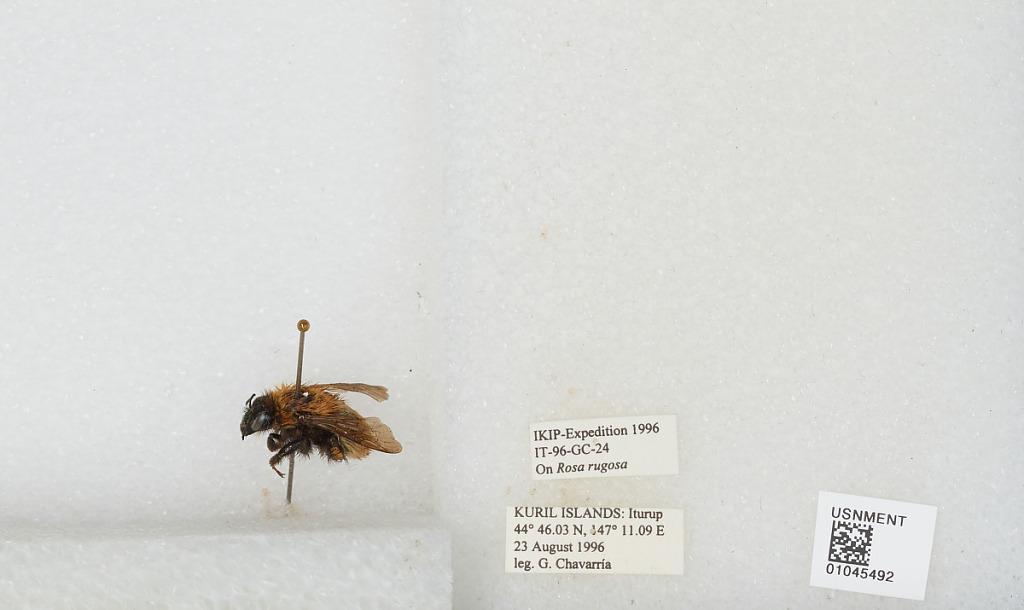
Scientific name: Bombus sp.
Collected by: G. Chavarria
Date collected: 1996-8-23
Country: Russia
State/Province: Sakhalin
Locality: Iturup, Kuril Islands
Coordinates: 44.7672, 147.185